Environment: lab
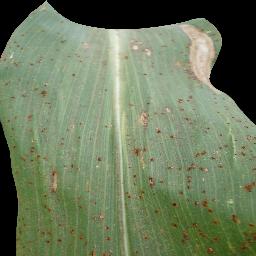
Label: common_rust